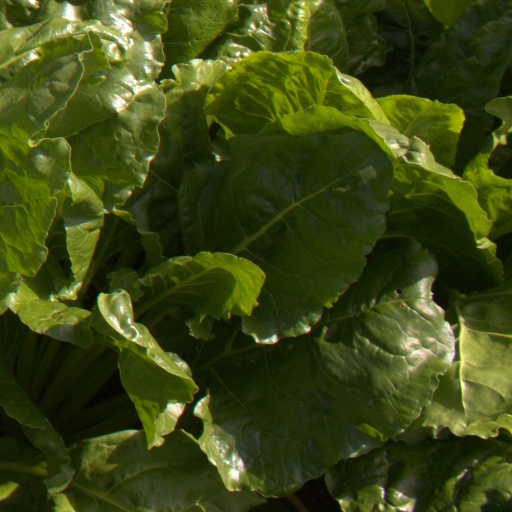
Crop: sugar beet